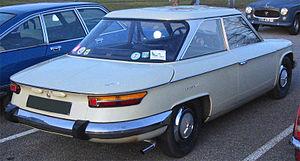
Photographie personnelle d'une berline Panhard 24 BT prise au salon Epoqu'Auto à Lyon en Novembre 2006.